Oil shale in Estonia

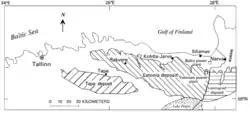
Location of kukersite deposits within the Baltic Oil Shale Basin in northern Estonia and Russia

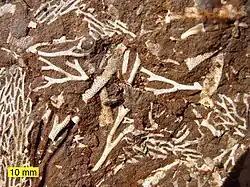
Fossils in northern Estonian kukersite

Estonian graptolitic argillite (also known as dictyonema argillite, dictyonema oil shale, dictyonema shale or alum shale) is a marine-type of black shale, belonging to the marinite-type of oil shales. Although the name dictyonema argillite is widely used instead of graptolitic argillite, it is now considered a misnomer as the graptolite fossils in the rock, earlier considered dictyonemids, were reclassified during the 1980s as members of the genus "Rhabdinopora".